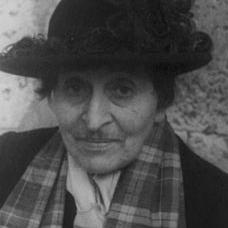
Age: 71